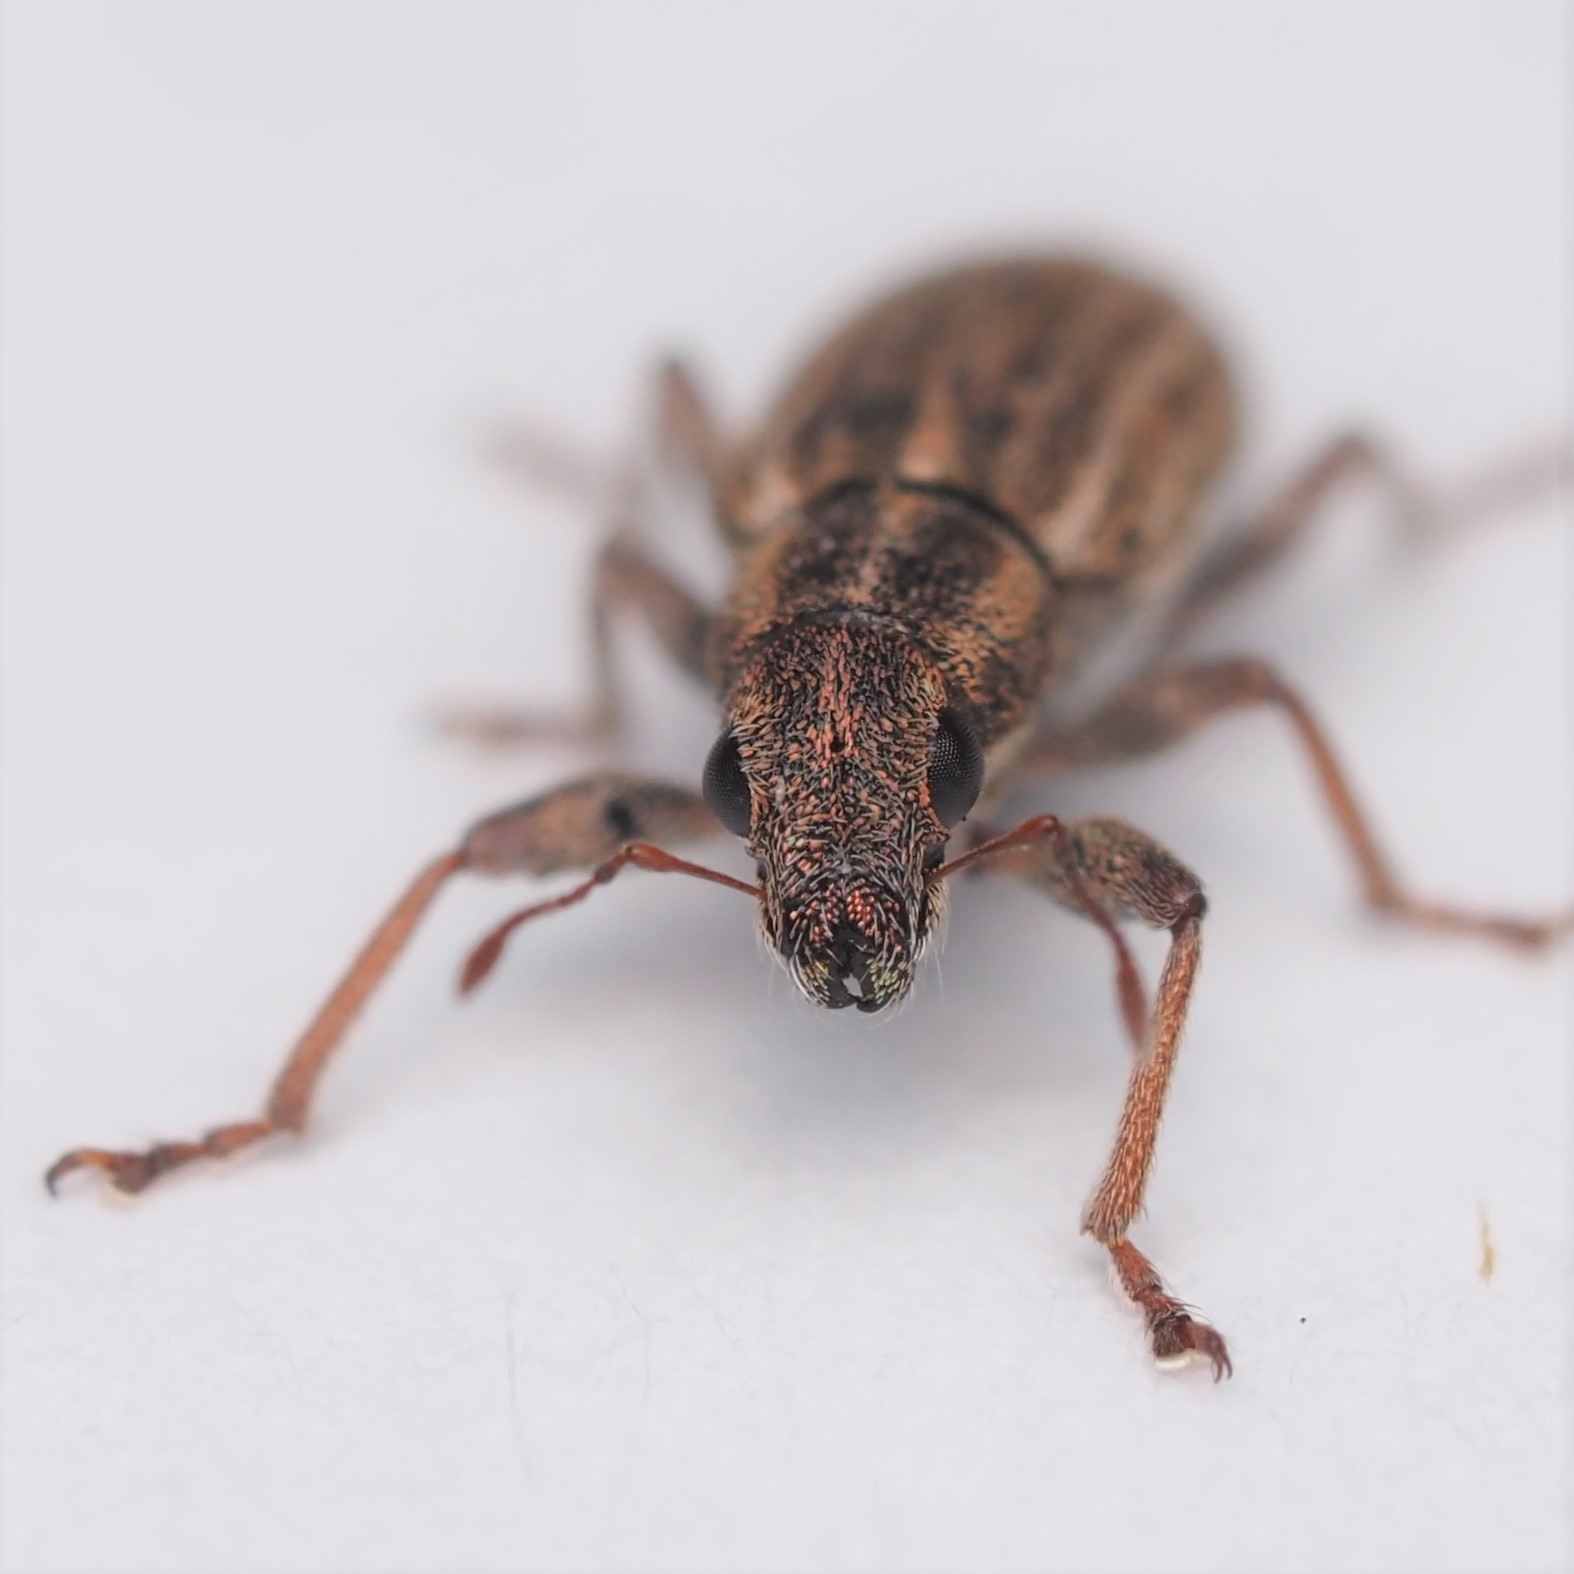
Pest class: pea_leaf_weevil